Bernese Oberland

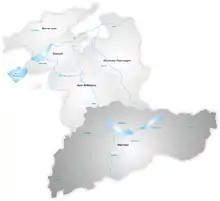
Location of the Oberland administrative region in the Canton of Bern

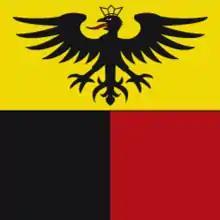
The flag of the Bernese Oberland

Since 2010, the Bernese Oberland covers one of five administrative regions of the canton of Bern (called ) and consists of four administrative districts with 80 municipalities: